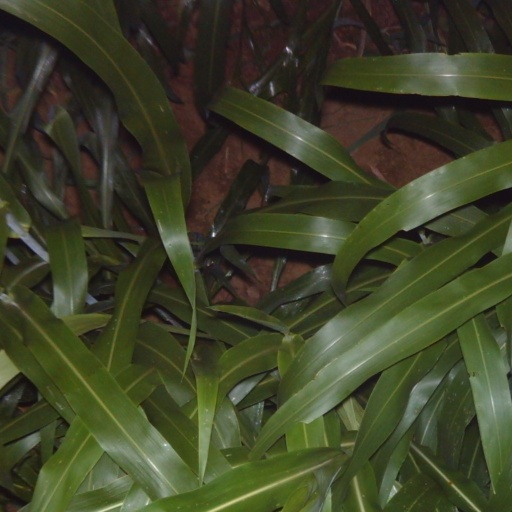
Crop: sorghum